Piano Trio No. 2 (Mozart)

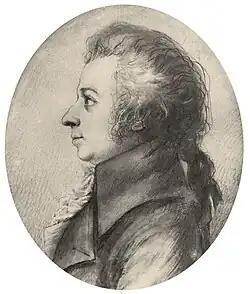
Stock's 1789 miniature of Mozart

The Piano Trio No. 2 in G major, K. 496, was written by Wolfgang Amadeus Mozart in 1786. It is scored for piano, violin and cello.